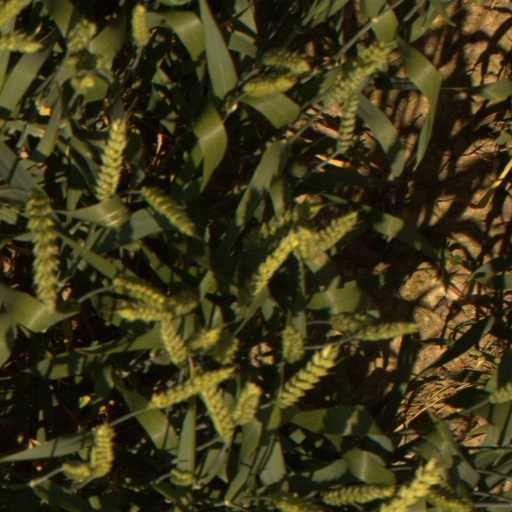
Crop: wheat